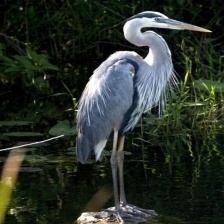
Species: BLUE HERON
Scientific name: ARDEA HERODIAS
ImageNet parent category: little_blue_heron